Gabriel Forneret Monument

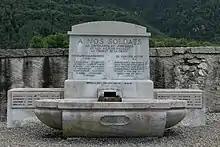
the Forneret Monument in its current location

The monument was built on April 19, 1925 on the market square of Bex. The battle it commemorates, which opposed the Ormonts militia loyal to the Canton of Bern and the occupying French troops supported by local volunteers during the French invasion of Switzerland, occurred 127 years earlier, on March 5, 1798. However, the town authorities had initially promised to place a tombstone bearing the following marking "Traveller, here lies Forneret. Run if you are a tyrant, sit if you are a brother". The other side of the tombstone would have beard the writing "On this tomb, following the victory of March 5 and 6 1798, Mangourit, resident of the French Republic, received the oaths of eternal fraternity from the French, the Vaud and the valais people, in arms for the world's freedom".